Visibility

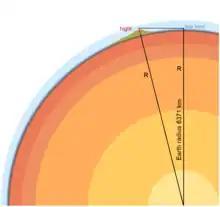

Prevailing visibility is the greatest horizontal visibility equaled or exceeded throughout at least half the horizon circle, which need not necessarily be continuous. Prevailing visibility is reported in statute miles or fractions of miles.